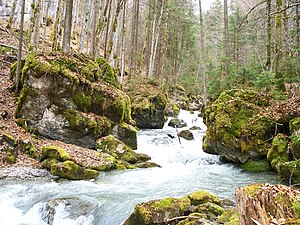
Arve (flod) / Bifloder og tilløb til Arve
Arve er en 108 km lang flod i det sydøstlige Frankrig i departementet Haute-Savoie. Arve udspringer tæt ved toppen af bjerget Col de Balme øverst i Arve-dalen. Floden Arve giver navn til Arve-dalen.